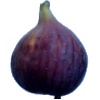
Label: Fig 1